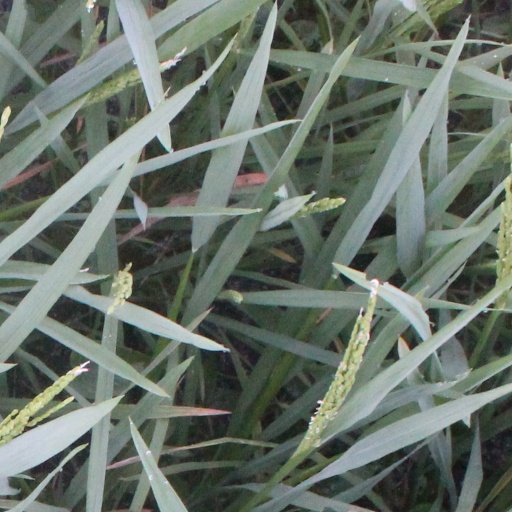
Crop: rice